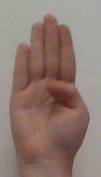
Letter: kaaf